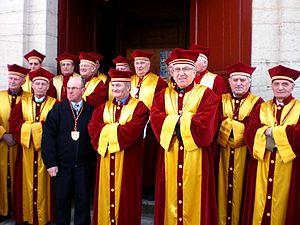
Commanderie des Nobles Vins du Jura et du Comté
Tourisme dans le département du Jura en Bourgogne-Franche-Comté.
La Commanderie des Nobles Vins du Jura et du Comté est une confrérie bachique franc-comtoise ambassadeur du terroir qui communique sa passion pour les vins et fromages de sa région.
Le vignoble du Jura représente une région viticole située dans le Jura en Franche-Comté, en France. Elle s'étend sur le Revermont et occupe une bande nord-sud de 70 kilomètres de long et de 6 kilomètres de large qui longe la fracture géologique séparant la Bresse du massif du Jura. Marqué par une personnalité typique et représentant environ 2 000 hectares, c'est l’un des plus petits vignobles français.